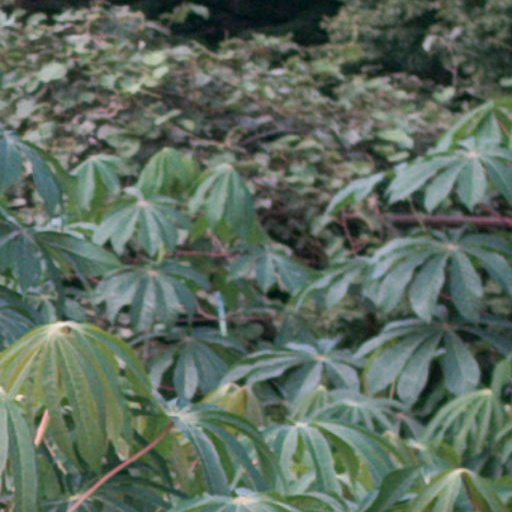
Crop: cassava